Early Wynn

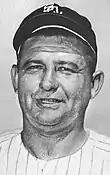
Wynn,

Early Wynn Jr. (January 6, 1920 – April 4, 1999), nicknamed "Gus", was an American professional baseball right-handed pitcher. He played in Major League Baseball (MLB) for the Washington Senators, Cleveland Indians, and Chicago White Sox, during his 23-year MLB career. Wynn was identified as one of the most intimidating pitchers in the game, having combined his powerful fastball with a hard attitude toward batters. He was inducted into the Baseball Hall of Fame in 1972.